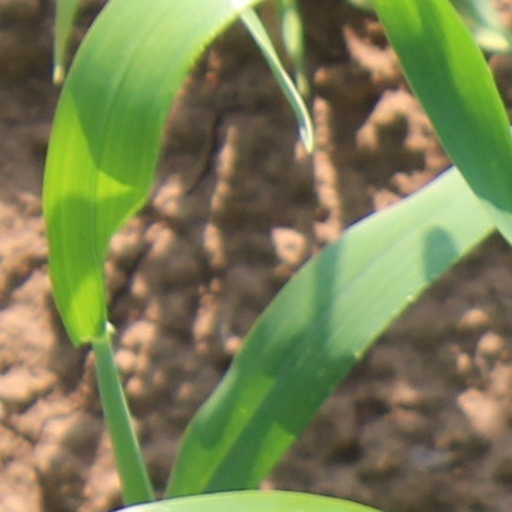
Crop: wheat